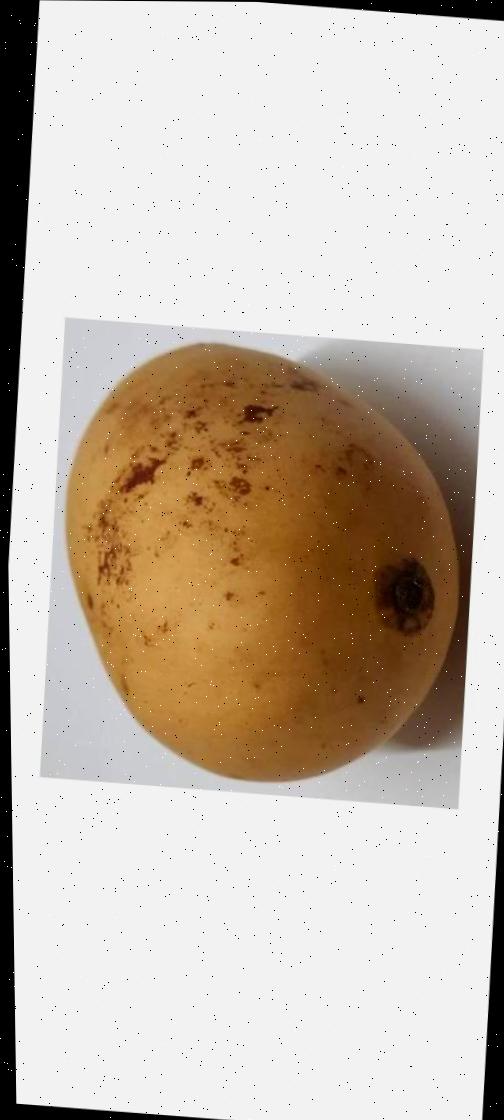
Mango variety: Katimon